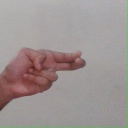
अक्षर: ह